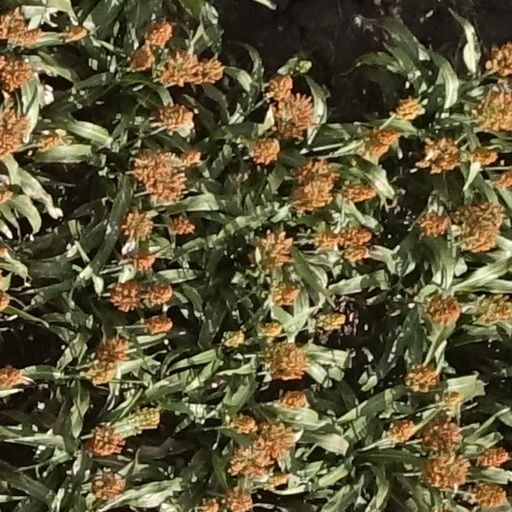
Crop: sorghum